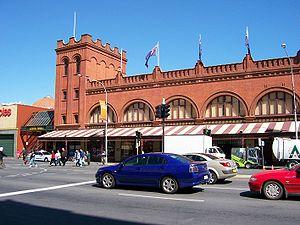
Marché central d'Adelaïde de rue de Grote.